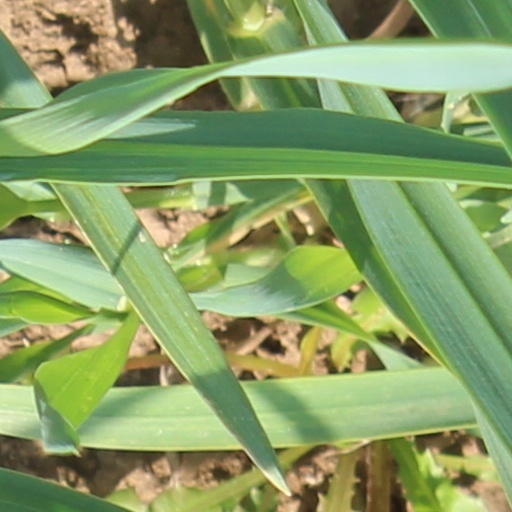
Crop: wheat